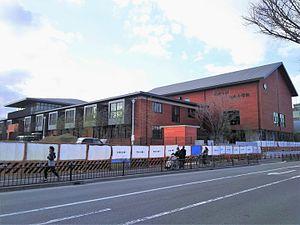
Moritomo Gakuen est une entreprise japonaise spécialisée dans l'enseignement. Elle est liée à un scandale politique touchant le premier ministre Shinzō Abe en 2017 et 2018, son épouse Akie Abe ayant accepté d’être la proviseure honoraire d'une école primaire du groupe. L'entreprise est connue pour son orientation nationaliste.